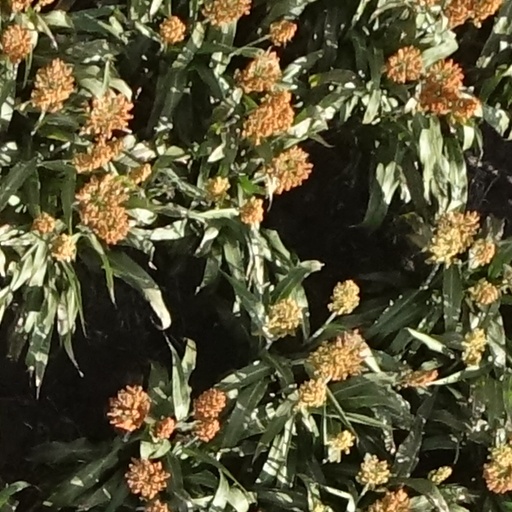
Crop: sorghum